Thames Path

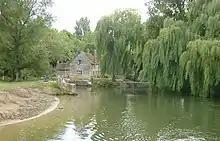
Thames and Severn Canal and River Coln joining the Thames with former canal warehouse to left and Round House behind it, covered in greenery

The Thames has been used for navigation for a long time, although owners of weirs, locks and towpath often charged tolls. The towpath owes its existence, in its current form, to the Industrial Revolution and the Canal Mania of the 1790s to 1810s, and so is related to the history of the British canal system. The Thames already allowed for passage onto the River Kennet Navigation and River Wey Navigation, but this period in history also saw the Wilts & Berks Canal, the Oxford Canal and the Thames and Severn Canal connected to the non-tidal Thames. It was not until a little after the Thames Navigation Commission were enabled the Thames and Isis Navigation Act 1795 (35 Geo. 3. c. 106) to purchase land for a continuous horse path that the non-tidal navigation (and hence the towpath) was consolidated as a complete route under a single (toll charging) authority, upstream to Inglesham. This improved the ability of horse-drawn barge traffic to travel upstream to the Thames and Severn Canal, which had opened in 1789 and provided an alternative route (also using the Wilts & Berks Canal) for boat traffic to Cricklade. The commissioners had to create horse ferries to join up sections of towpath (for example at Purley Hall), as the act did not allow them to compulsorily purchase land near an existing house, garden or orchard. The City of London Corporation, who had rights and responsibilities for the Thames below Staines from a point marked by the London Stone, had similarly bought out the towpath tolls of riparian land owners as enabled by the earlier Thames Navigation Act 1776 (17 Geo. 3. c. 18).